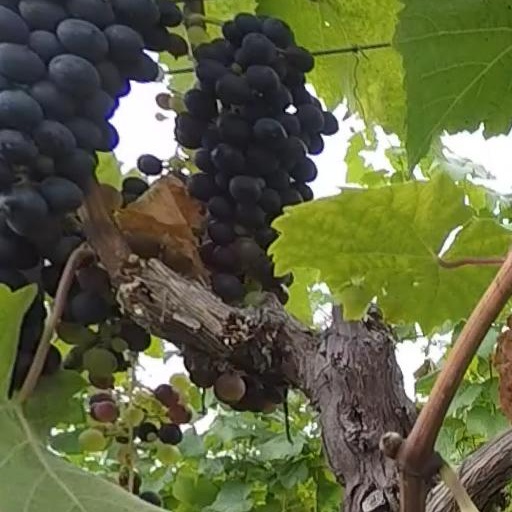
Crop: grape